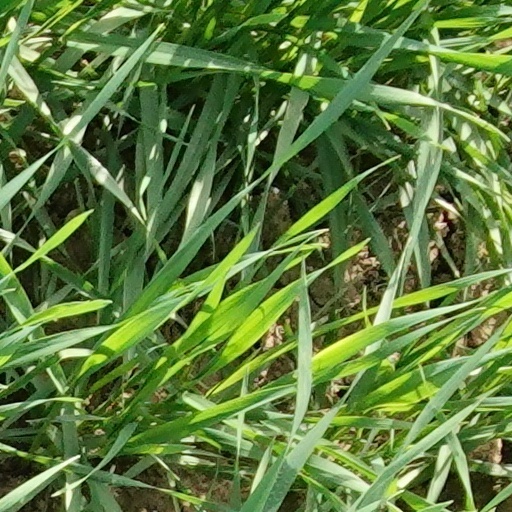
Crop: wheat